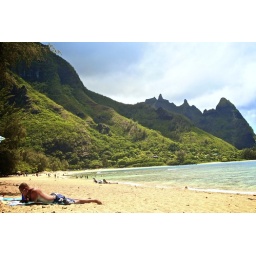
(checking in with grandparents again)....b cleared the ocean of people while snorkeling after he spotted a SHARK!